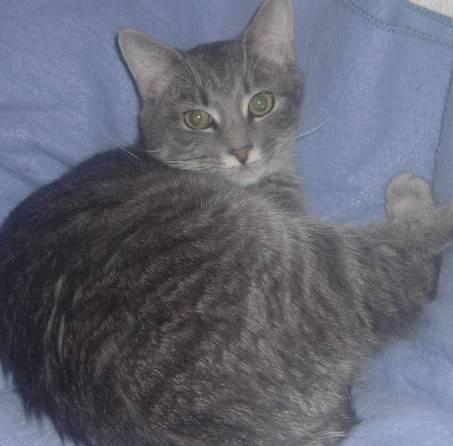
cat